Tim Tyler's Luck (serial)

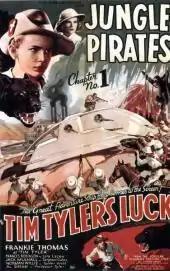

Tim Tyler's Luck (1937) is a Universal movie serial based on the comic strip Tim Tyler's Luck.